Kanika (food)

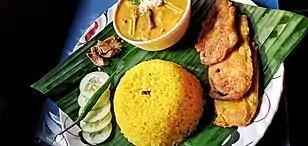
Kanika with dalma ("served in bowl")

Kanika (Odia: କାନିକା) is an aromatic sweet rice dish. It is an Odia dish traditionally prepared during festivals and pujas. It is one of the cooked items of the 56 dishes prepared as part of Mahaprasada or Chappan Bhoga in the Jagannath Temple. It is offered to Lord Jagannath as part of the morning meal known as sakala dhupa.